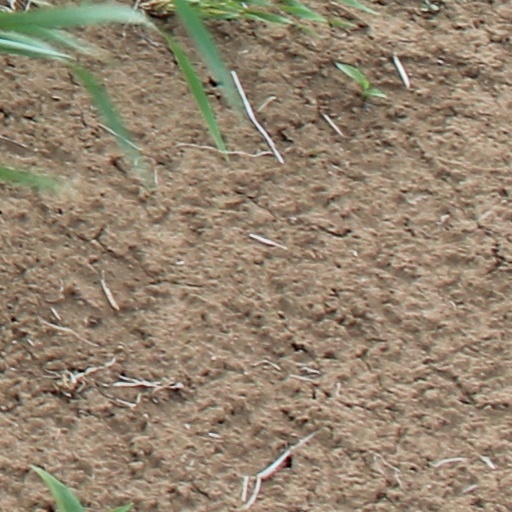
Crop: wheat